Frank Luntz

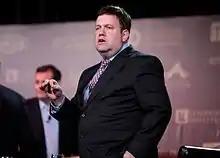
Luntz speaking at a Republican event in Des Moines, Iowa.

Luntz was Pat Buchanan's pollster during the 1992 U.S. Republican presidential primary, and later that year served as Ross Perot's pollster in the general election.